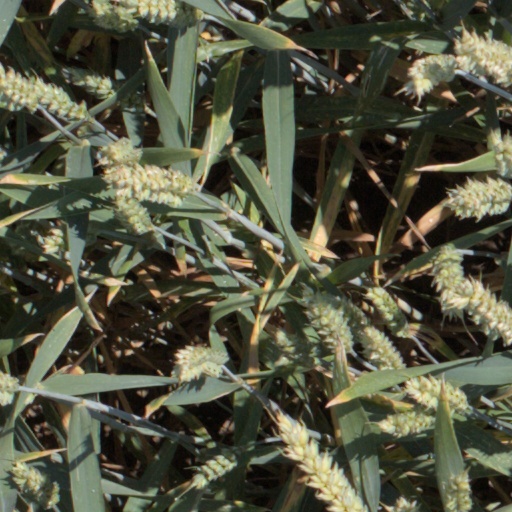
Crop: wheat